Elix Skipper

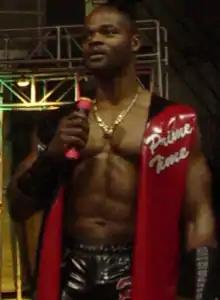
Skipper in 2005

Elix Skipper (born December 15, 1967) is an American retired professional wrestler. He is best known for his appearances with World Championship Wrestling, where he was a one-time WCW Cruiserweight Champion and a one-time WCW Cruiserweight Tag Team Champion, and with NWA Total Nonstop Action, where he was a four-time NWA World Tag Team Champion.